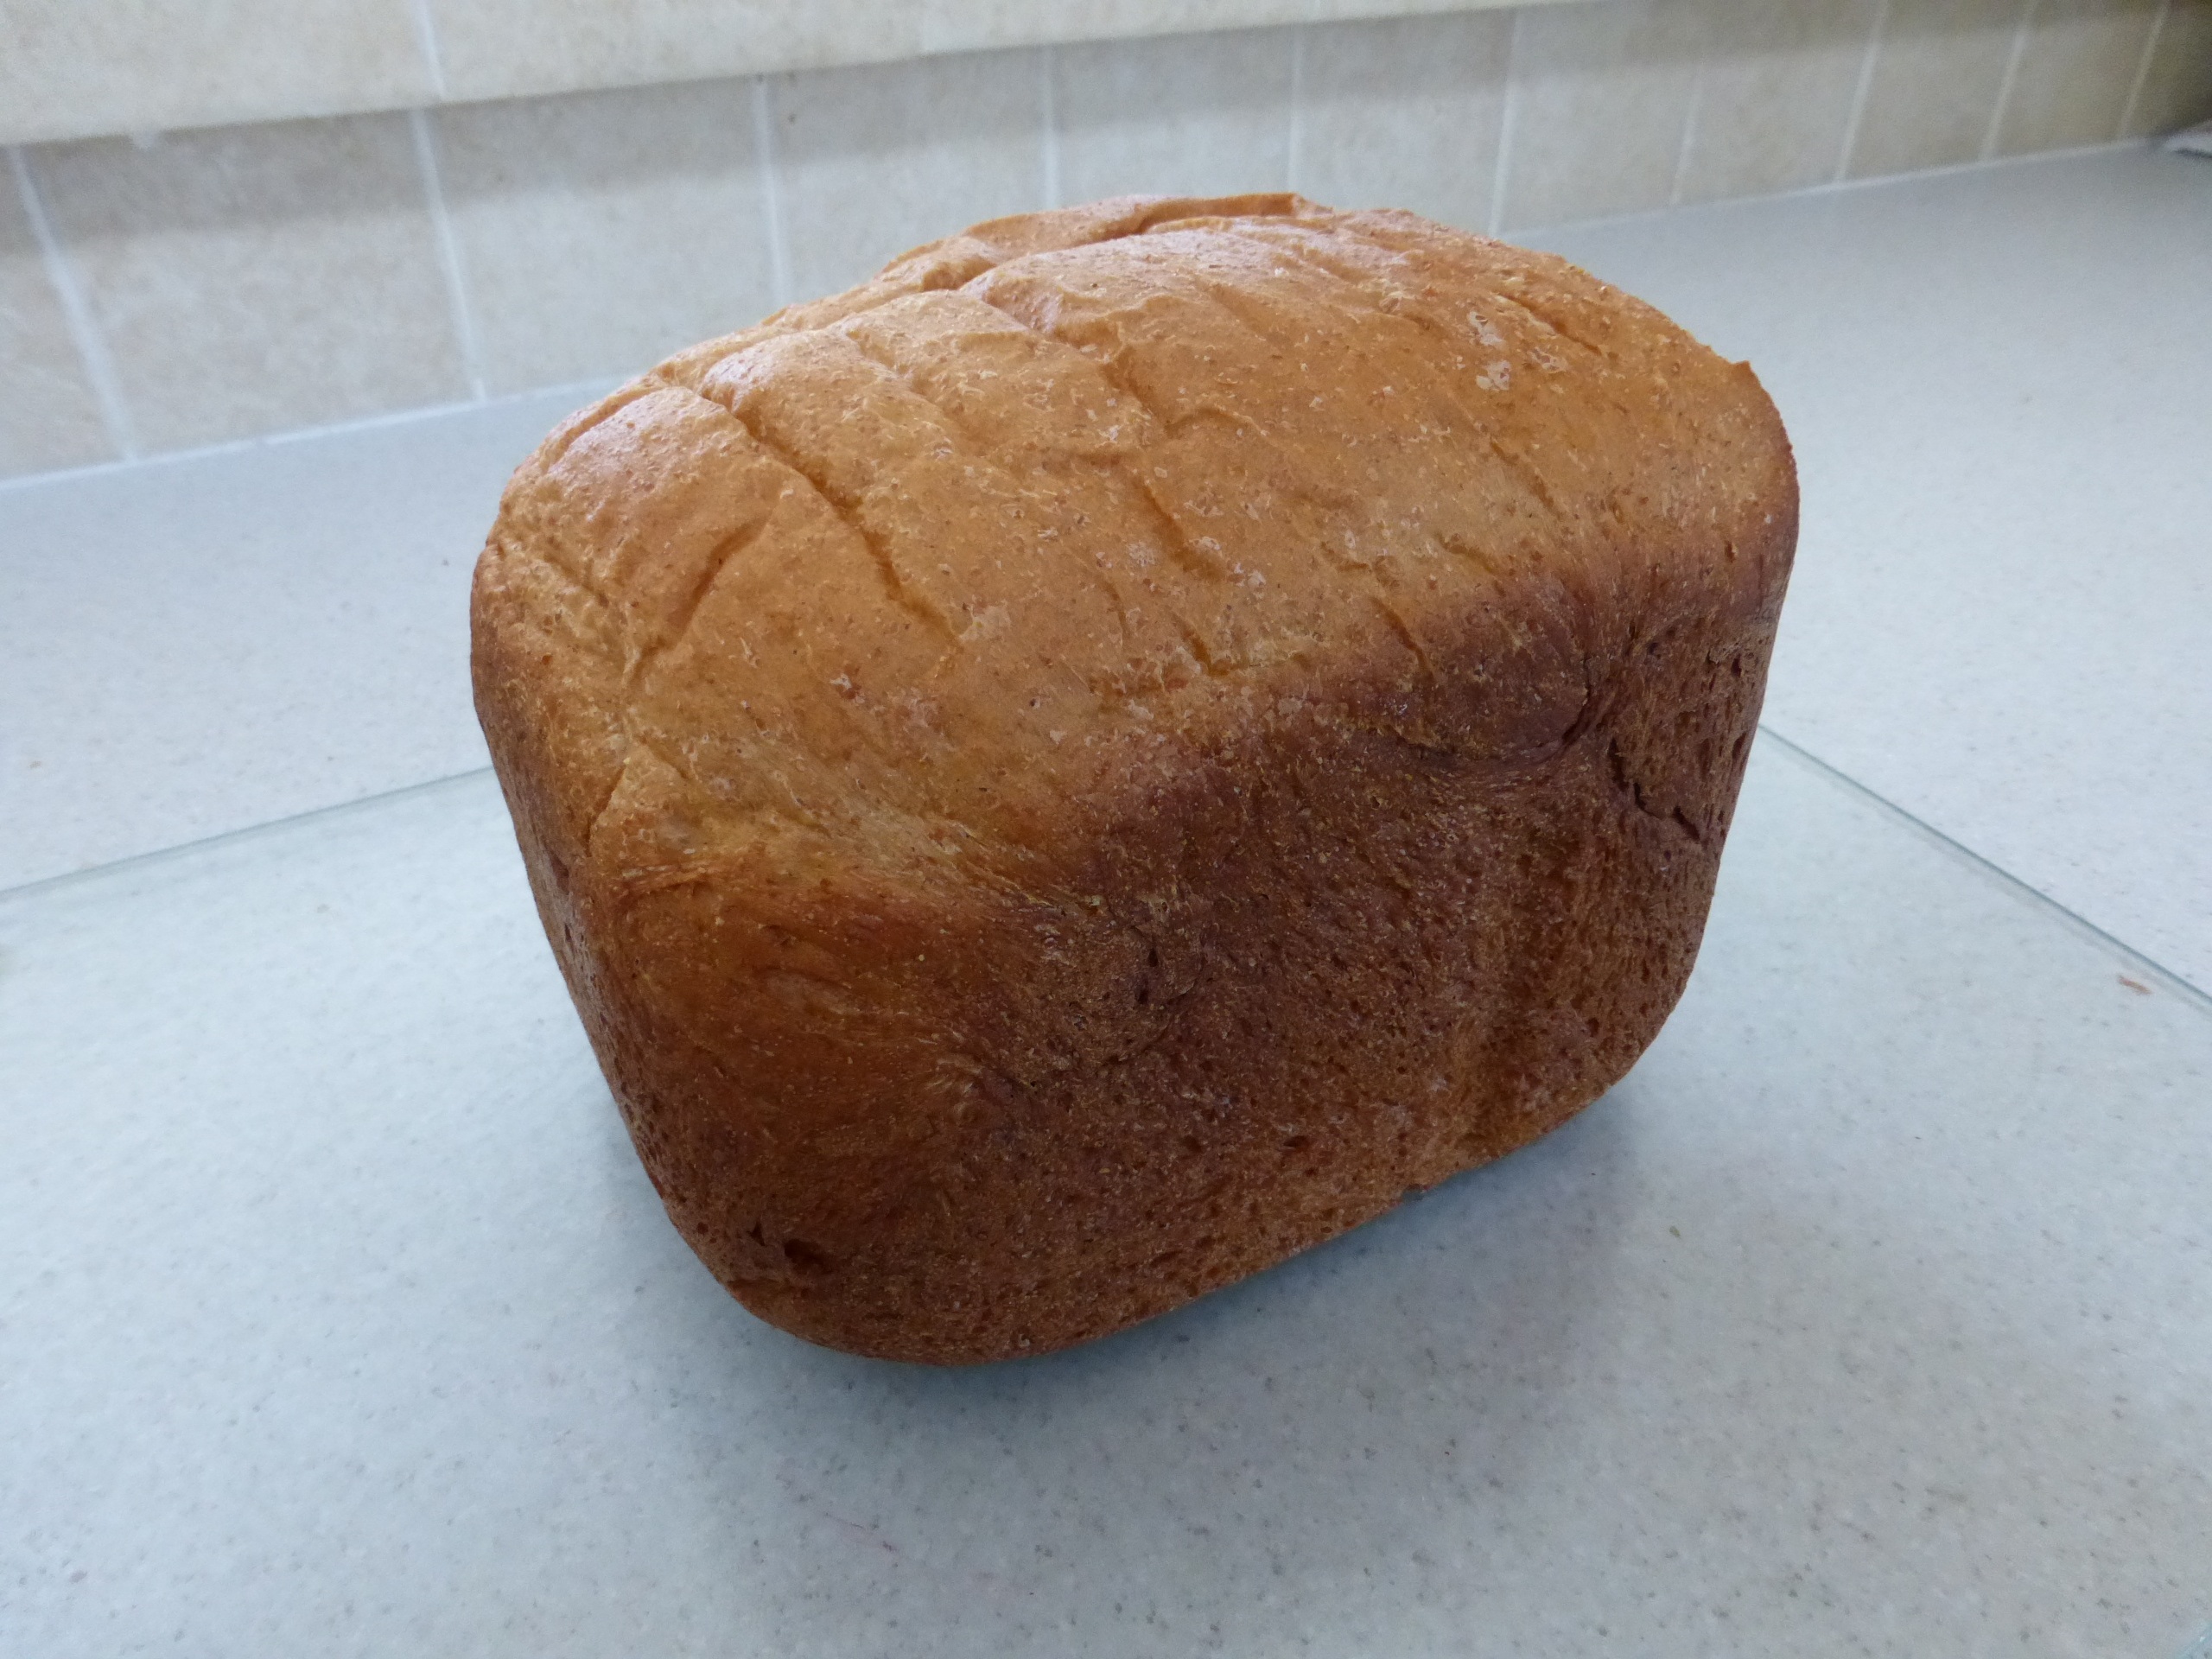
wheat, food, fresh, brown, kitchen, baking, healthy, delicious, homemade, bread, slice, bakery, sandwich, loaf, baked, crust, close up, bake, nutrition, tasty, ciabatta, diet, baked goods, brown bread, rye bread, wheat bread, grass family, sliced bread